Beutelwurst

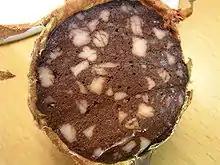
"Beutelwurst" with bacon without meat

The name "Beutelwurst" comes from the fact that this does not come in a casing of intestine or a can, but in a linen or paper bag ("bag" = "Beutel").